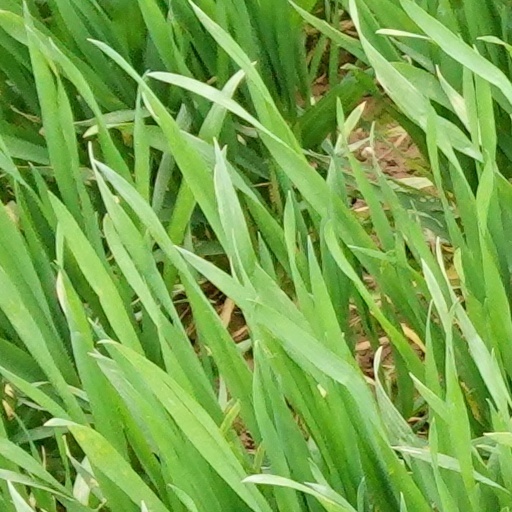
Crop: wheat